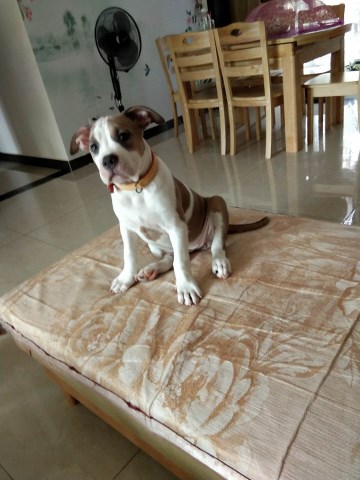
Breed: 1121-n000002-French_bulldog